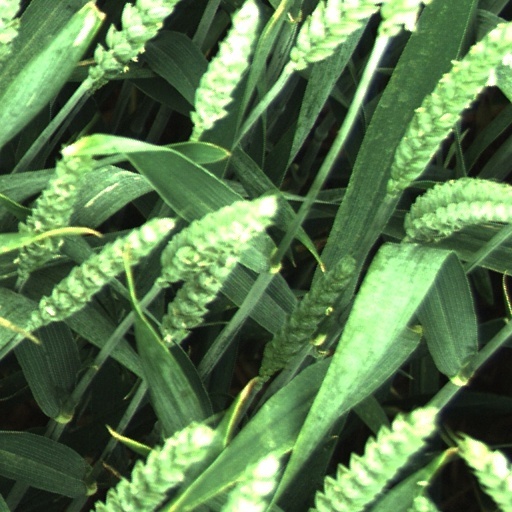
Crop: wheat